Obturator canal

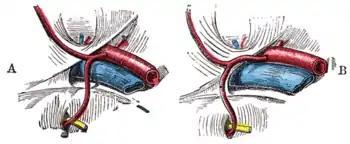
Variations in origin and course of obturator artery. (Obturator canal not labeled, but visible at bottom center of each diagram.)

The obturator canal is formed between the obturator membrane and the pelvis. The obturator artery, obturator vein, and obturator nerve all travel through the canal.